Philippine peso

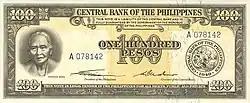
A 100-peso note from the English Series, which was introduced in 1951.

When the Philippines became a U.S. Commonwealth in 1935, the coat of arms of the Philippine Commonwealth was adopted and replaced the arms of the U.S. Territories on the reverse of coins while the obverse remained unchanged. This seal is composed of a much smaller eagle with its wings pointed up, perched over a shield with peaked corners, above a scroll reading "Commonwealth of the Philippines". It is a much busier pattern, and widely considered less attractive.